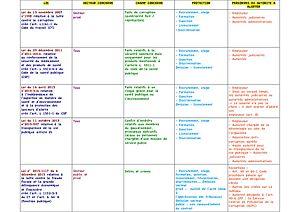
Ensemble des lois françaises relatives aux lanceurs d'alerte
Un lanceur d'alerte est toute personne, groupe ou institution qui, ayant connaissance d'un danger, un risque ou un scandale, adresse un signal d'alarme et, en espérant enclencher un processus de régulation, de controverse ou de mobilisation collective. La notion est apparue en français à propos d'alertes sanitaires et environnementales dans les travaux sociologiques publiés par Francis Chateauraynaud et Didier Torny en 1999 dans l'ouvrage intitulé Les sombres précurseurs.